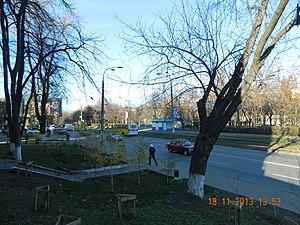
Ukraine. Kyiv, rue Frounze à proximité du Parc de Kurenivka